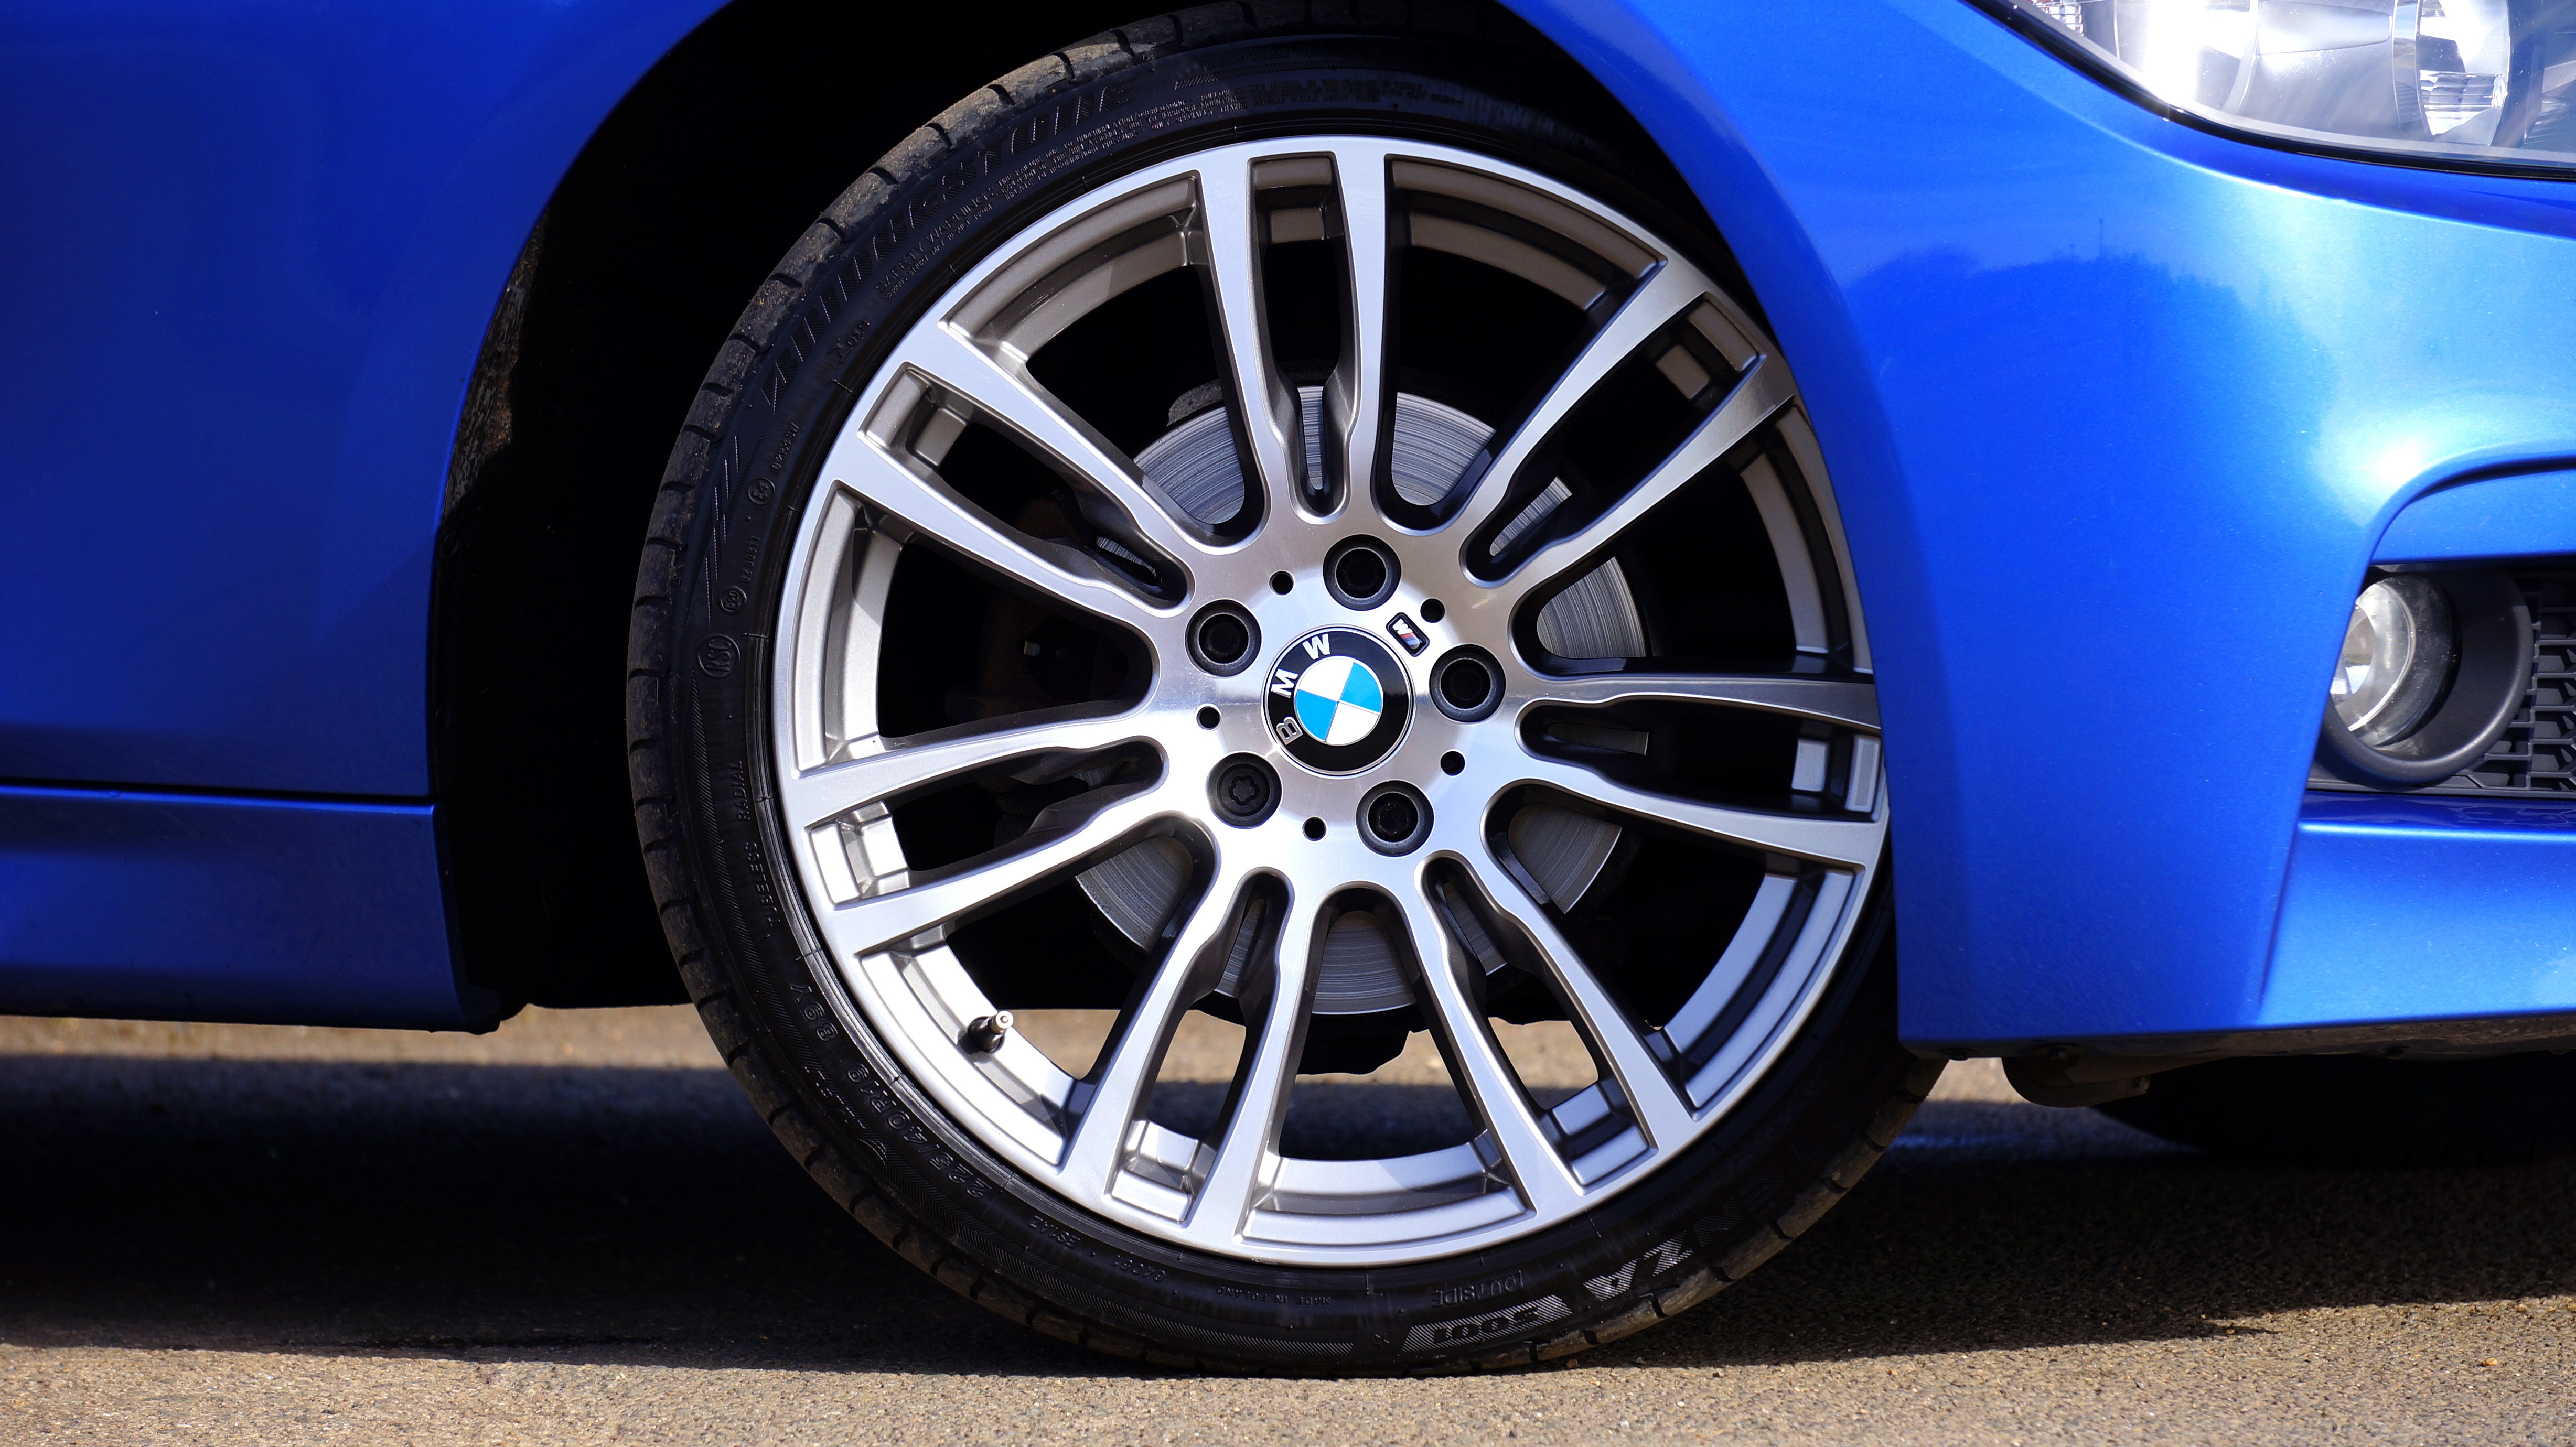
technology, car, wheel, automobile, driving, transportation, transport, vehicle, spoke, auto, speed, tire, sports car, bumper, supercar, power, luxury, design, performance, rim, motor, sedan, bmw, alloy wheel, auto show, land vehicle, automobile make, automotive exterior, automotive design, luxury vehicle, automotive tire, executive car, sports sedan